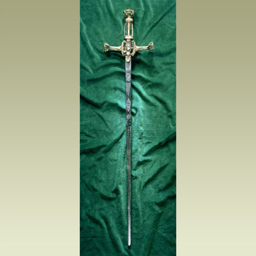
sword of state that is said to have been given to him by the pope .